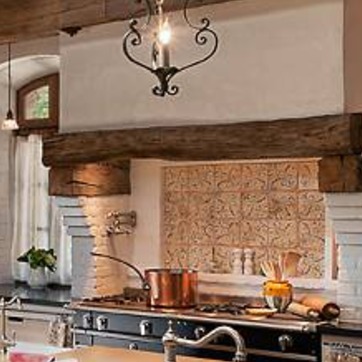
Material: tile